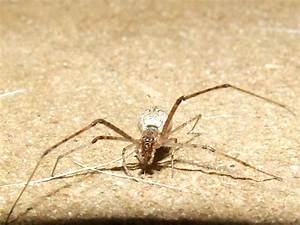
Label: ragno